Summit Metro Parks

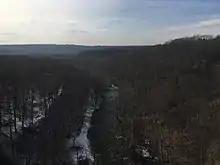
The Valley from N Main Street

Named for Sherman and Mary Schumacher, who donated 171 acres to Metro Parks in 1968, Schumacher Valley remains one of the most rugged areas within the city of Akron. Located in the valley's pre-glacial bedrock canyon are steep-cut ravines indicative of the Cuyahoga River's tributary streams. A canopy of oak, American beech, sassafras and black cherry provides cover for smaller shrubs. There are herbs and wildflowers, including spring beauty, Jack-in-the-pulpit, rue anemone and jewelweed. Great horned owls, chickadees and six species of woodpecker take cover here.